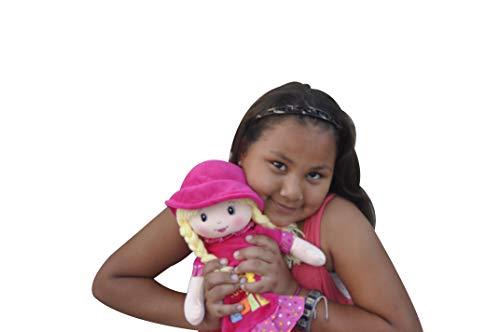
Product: Linzy Plush 17.5" Magenta Niobe Sweet Cakes Rag Doll
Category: Toys & Games | Stuffed Animals & Plush Toys | Plush Figures
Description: ADORABLE DESIGN – This pretty Linzy Niobe Rag Doll comes with a beautiful magenta dress with a "too cute" embroidering.
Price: $14.99
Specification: ProductDimensions:4x3x17.5inches|ItemWeight:10.6ounces|ShippingWeight:9.1ounces(Viewshippingratesandpolicies)|ASIN:B07HGWJ6WM|Itemmodelnumber:L-96373-2|Manufacturerrecommendedage:3yearsandup